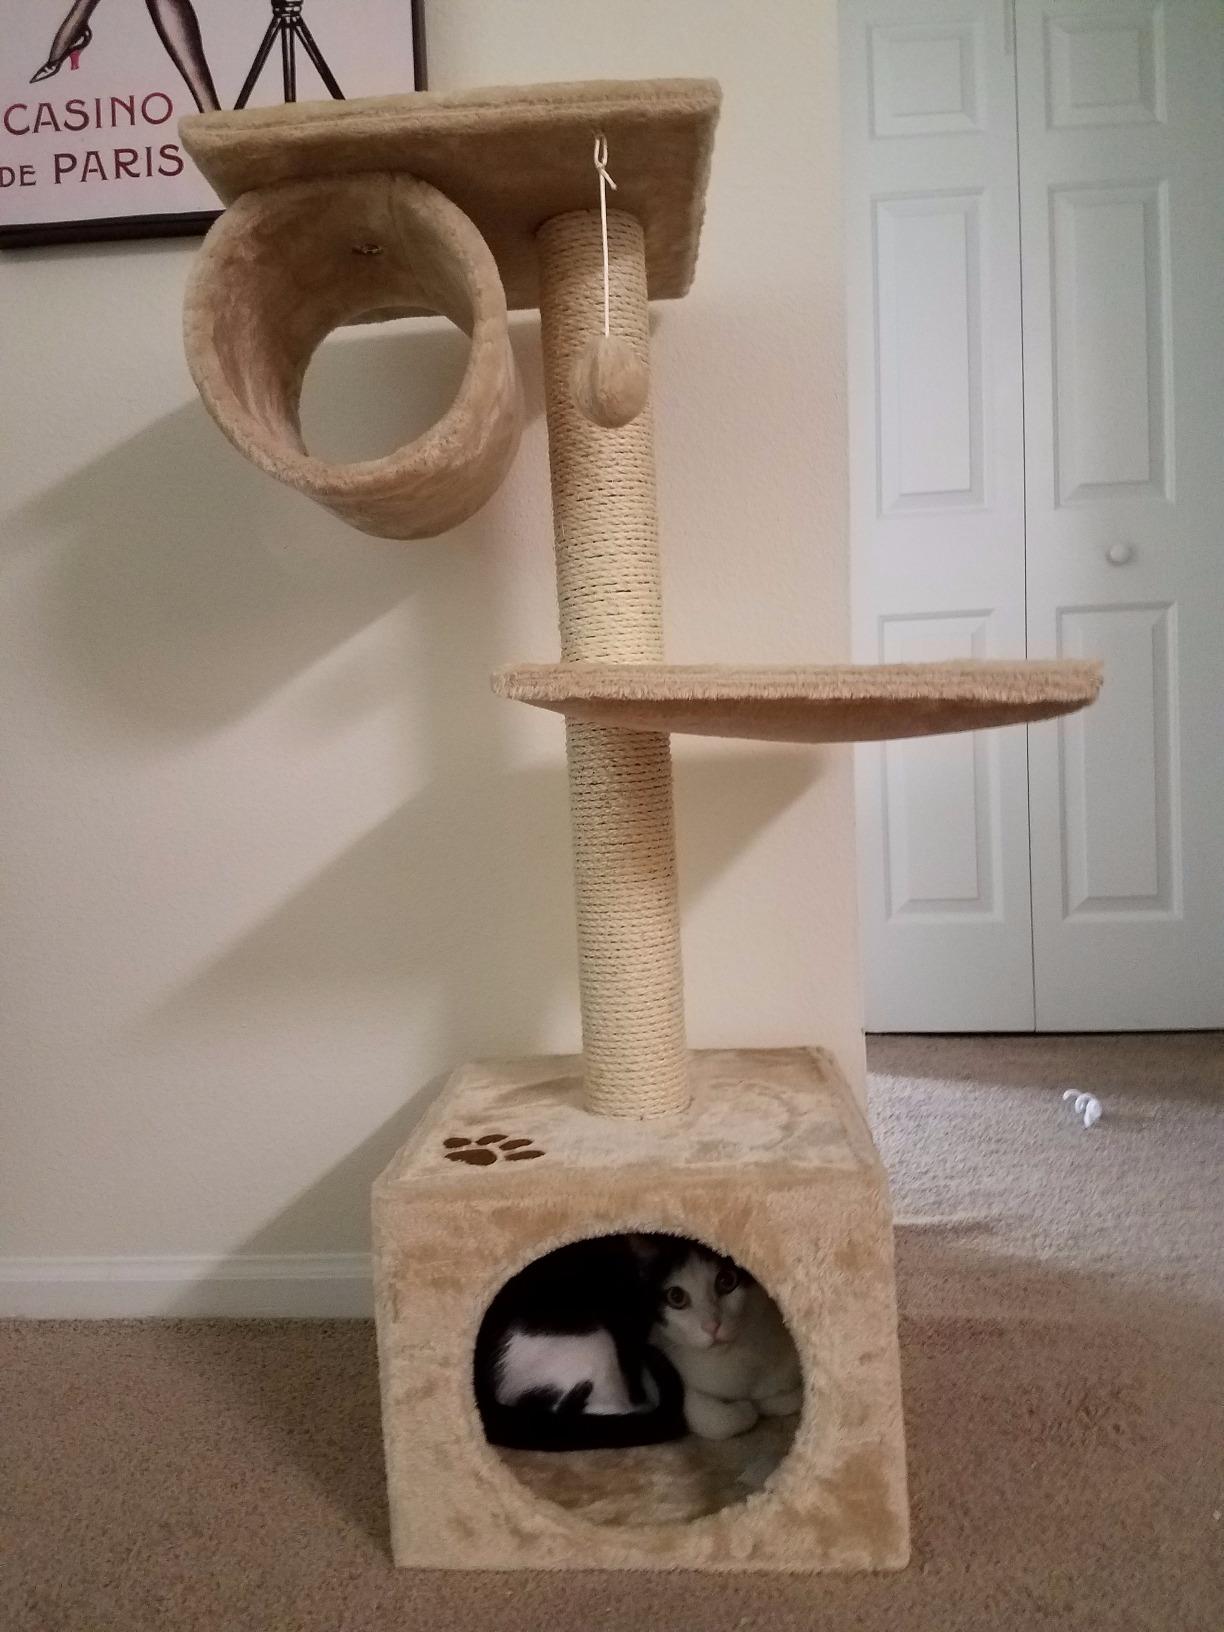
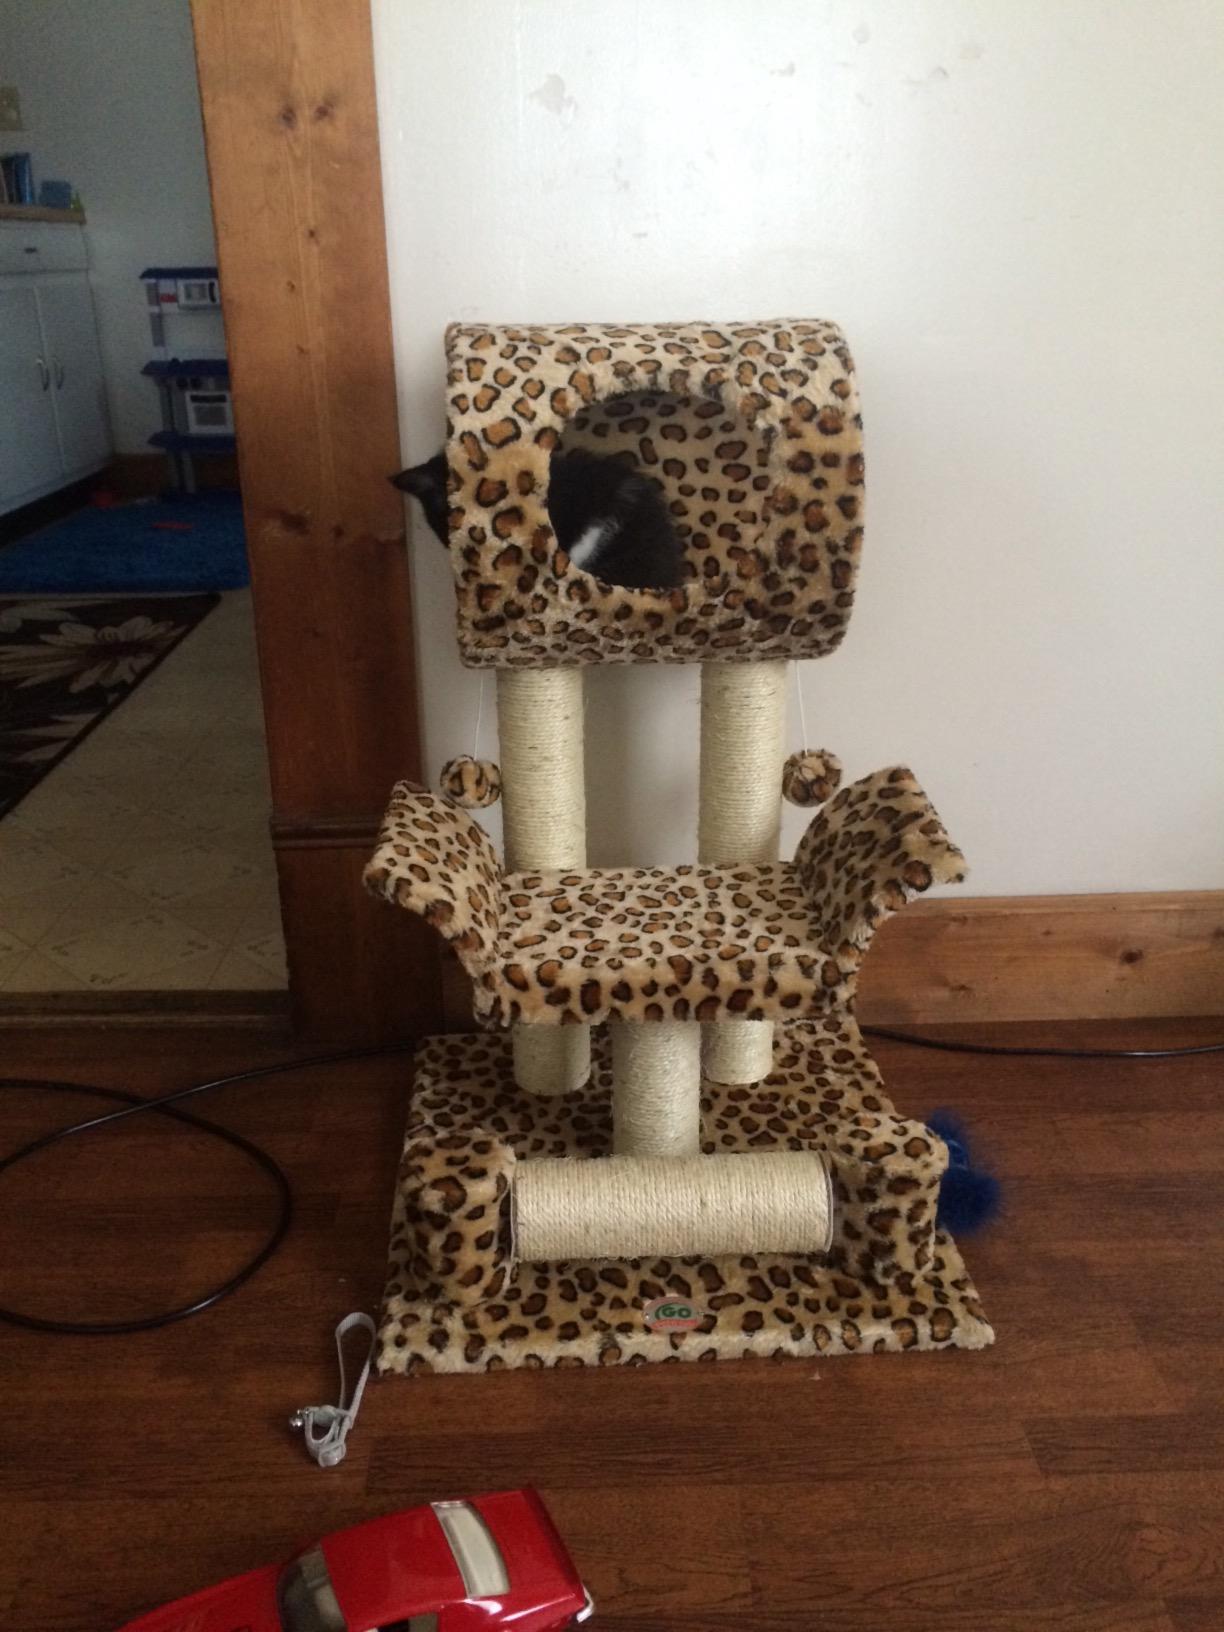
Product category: items_cat tree
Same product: no